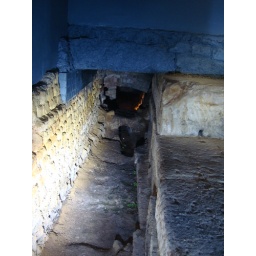
Looking underneath the modern building at one of the canals the water was directed through.